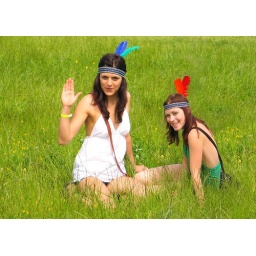
Some Indians spotted sitting in the grass at Rockness.